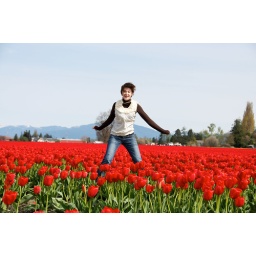
Adrian bounces around in the field of red tulips in La Conner.